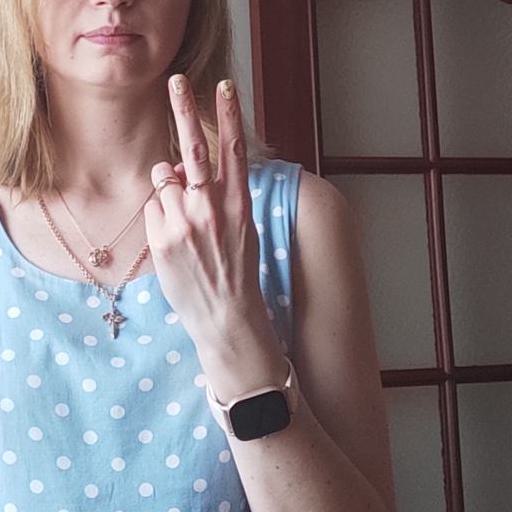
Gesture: peace_inverted